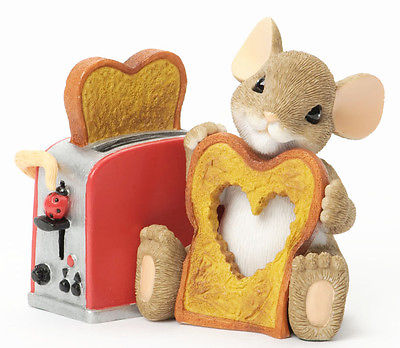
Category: toaster